Headhunterz

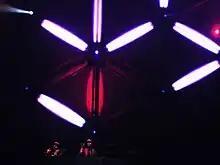
"Project One" at Qlimax 2008

2009 saw Headhunterz release seven new singles/EPs. Amongst these releases was the 2009 Defqon.1 Anthem, "Scrap Attack". This opportunity to create the anthem, saw Headhunterz close the Mainstage of Defqon.1 for the first time. Speaking about the moment, Headhunterz stated that he achieved one of his long-term goals within Hardstyle that night and felt "complete happiness". Along with the anthem, 2009 was a notable year in regards to collaborations for Headhunterz. He again teamed up with Wildstylez and along with Noisecontrollers created the incredibly popular anthem "Tonight". In the Q-Dance harder styles top 1000 poll held in late 2013, "Tonight" was voted into second place. "The Summer of Hardstyle", made with The Prophet, proved to be an instant hit at events. Gaining inspiration from older Hardstyle DJ, Zenith, the track was a break from recent Headhunterz work with its emphasis on Reverse bass and simple scratching sounds from vinyl. The "Project One" Tour reached its finale with a first time visit to Australia. The duo making multiple appearances at the final editions of "Transmission", a popular music event that was held in Sydney and Brisbane.